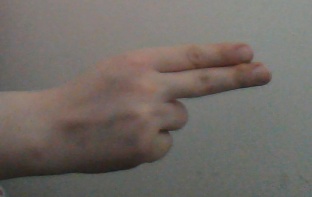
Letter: ain